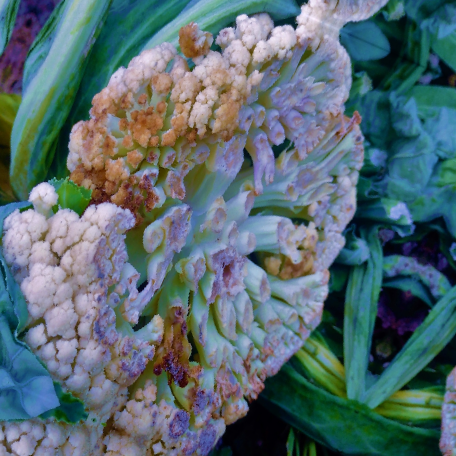
Label: Bacterial spot rot